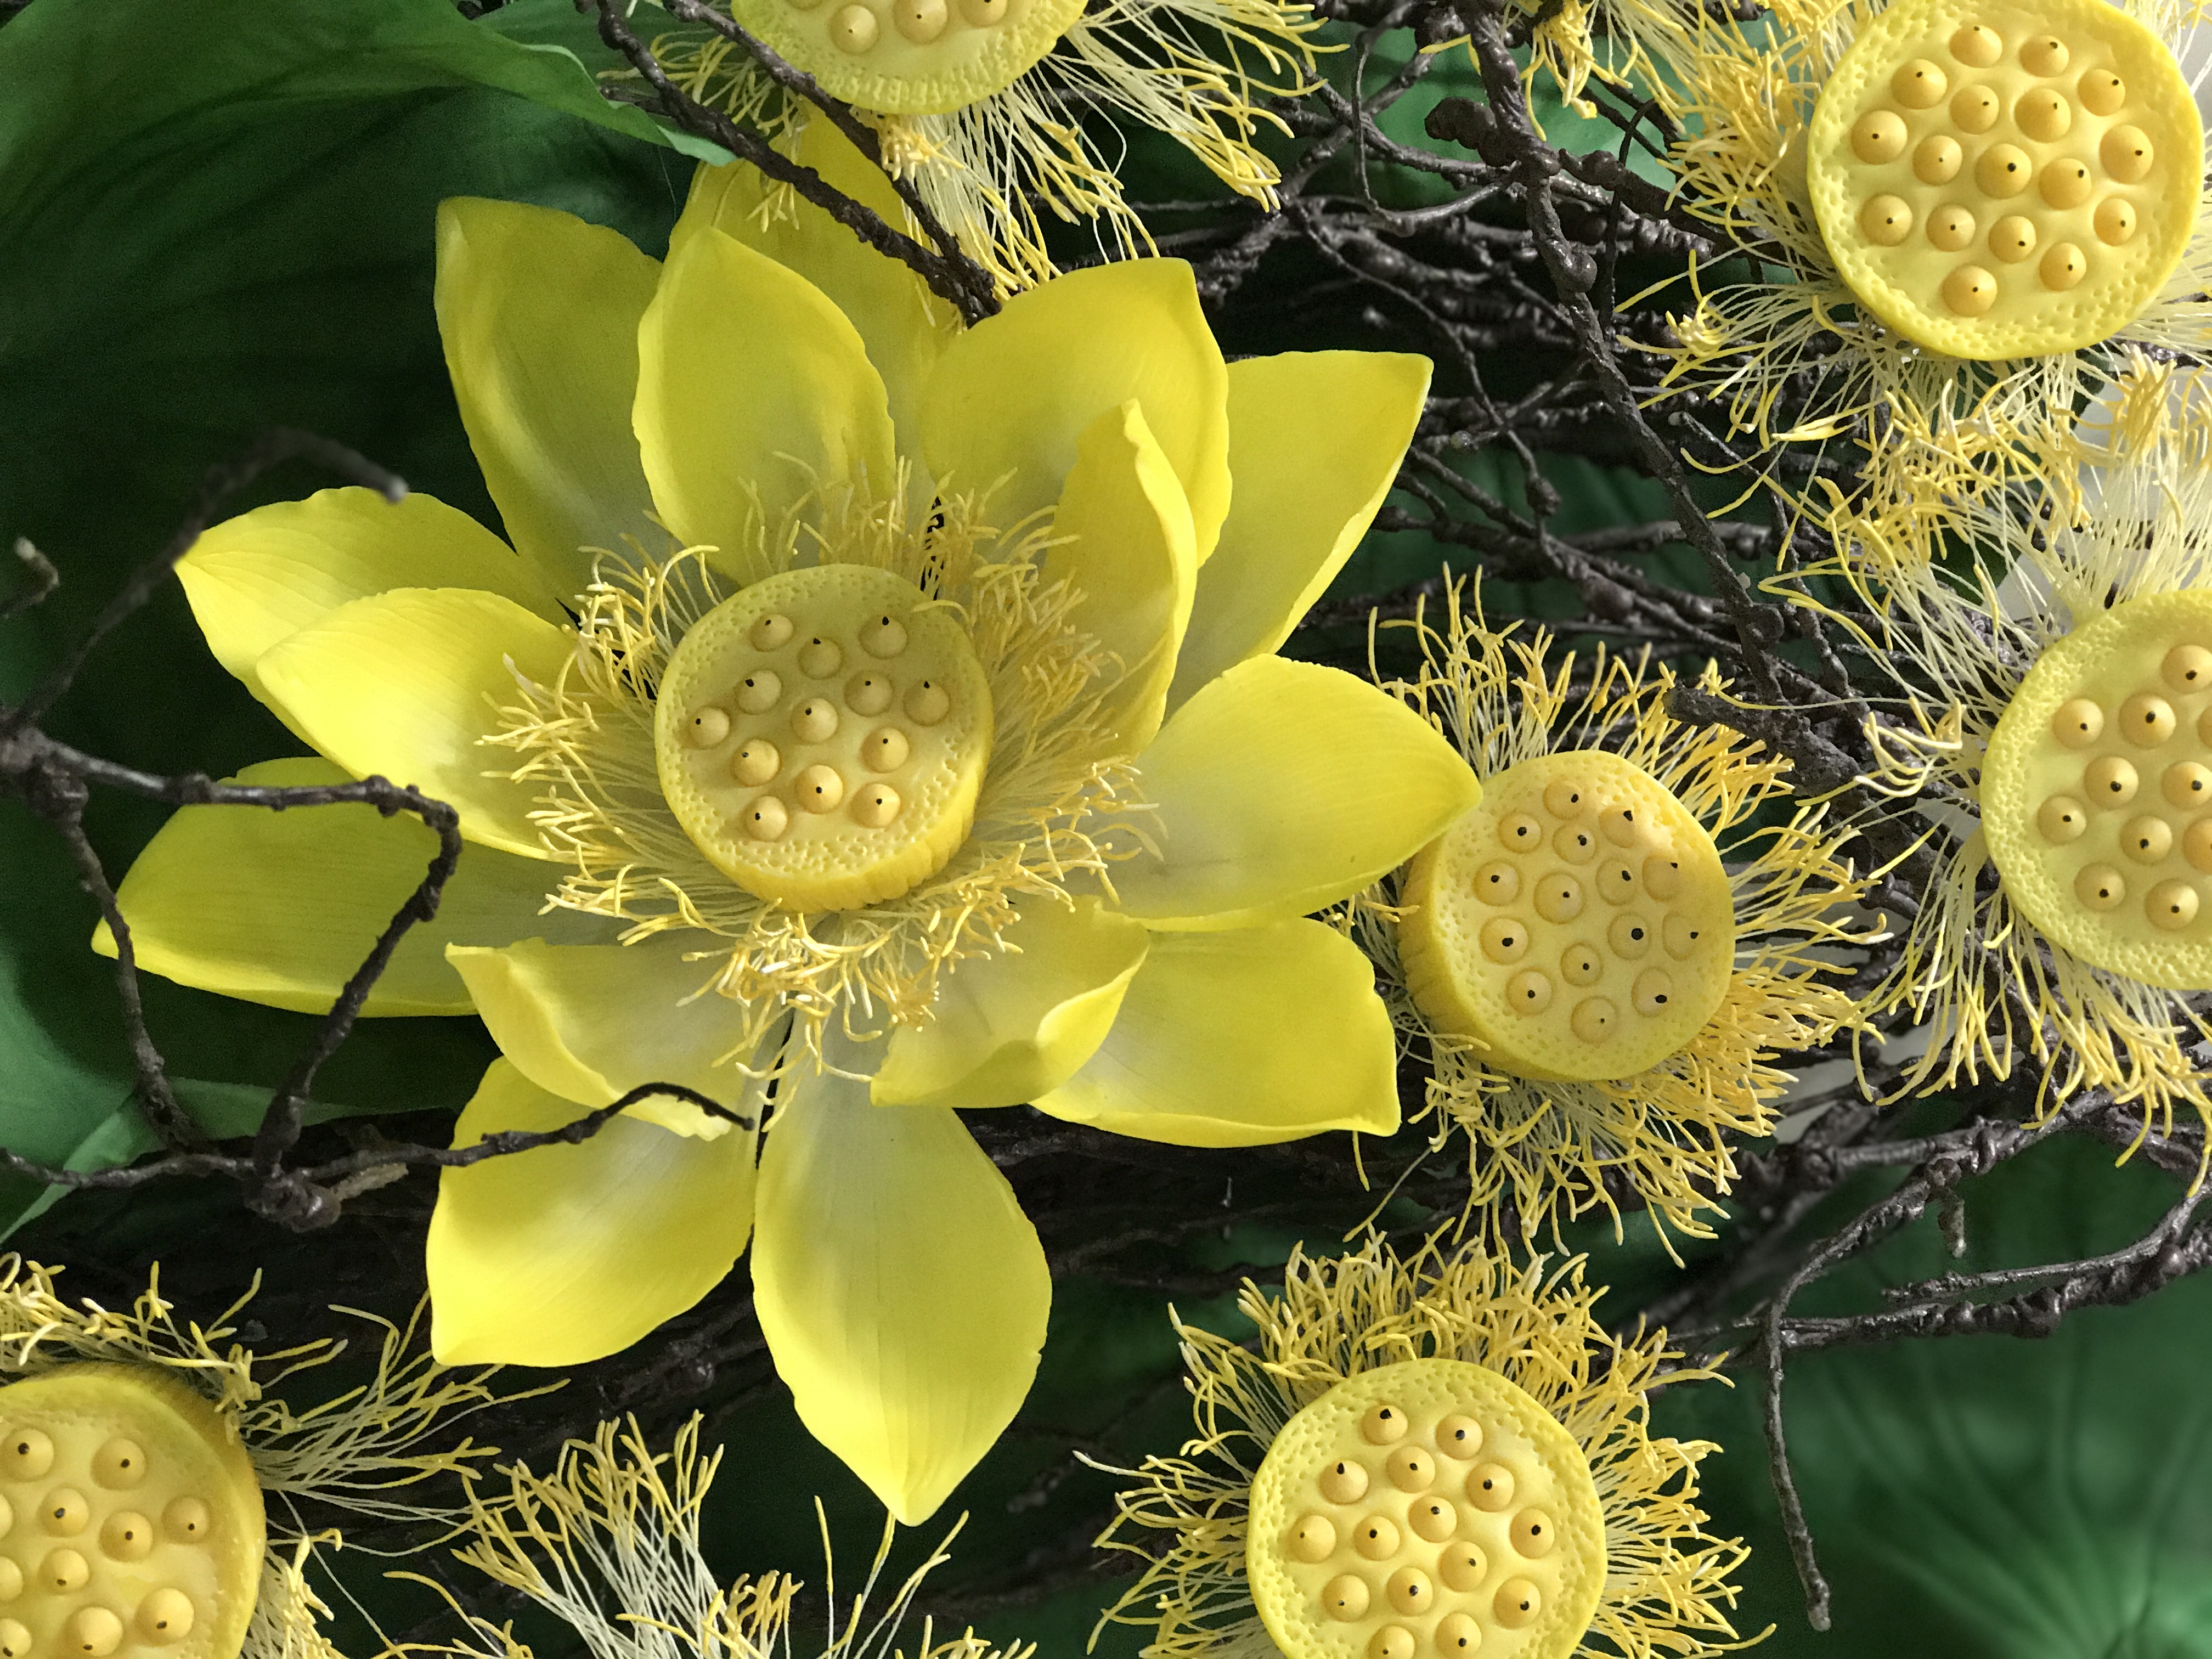
flower, cutter, tools, strawberry, handmade, lotus, yellow, flowering plant, flora, plant, cactus, prickly pear, thorns spines and prickles, wildflower